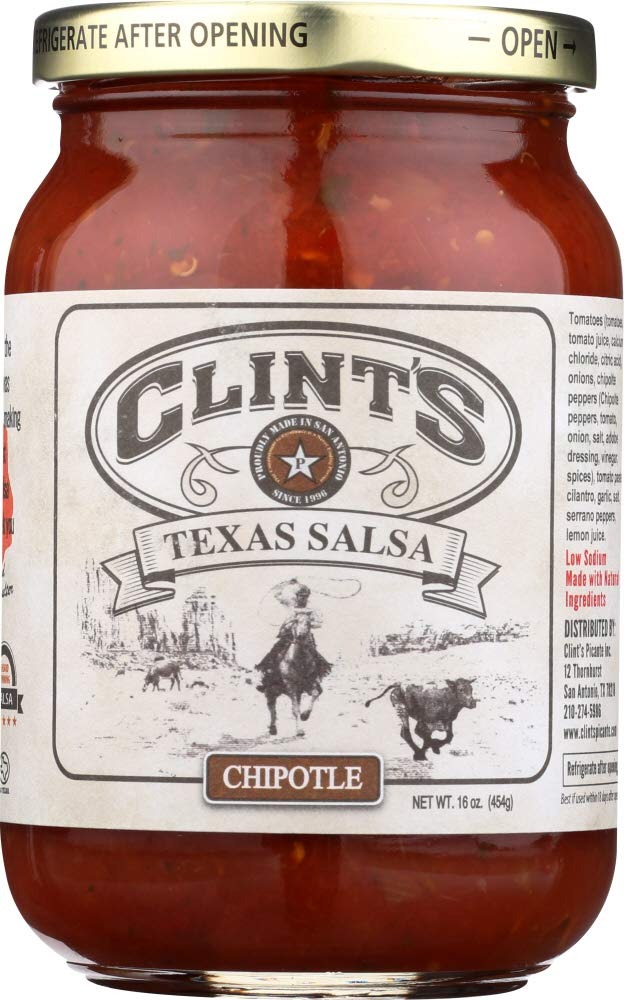
Item Name: Clints Chipotle Salsa Sauce, 16 Ounce
Bullet Point: Finest ingredients
Value: 16.0
Unit: oz

Price: 6.5